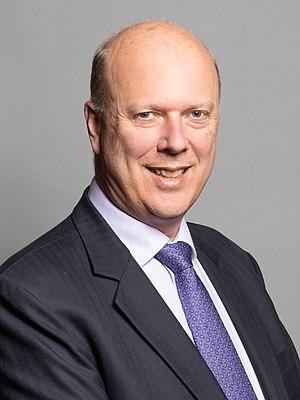
Au Royaume-Uni, le leader fantôme de la Chambre des communes est un membre du cabinet fantôme. Il est le pendant au sein de l'opposition officielle du leader de la Chambre des communes.
Christopher Stephen Grayling, dit Chris Grayling, né le 1ᵉʳ avril 1962 à Londres, est un homme politique britannique. Membre du Parti conservateur, il est notamment leader de la Chambre des communes et lord président du Conseil du 9 mai 2015 au 13 juillet 2016. Il siège à la Chambre des communes du Royaume-Uni depuis le 7 juin 2001 pour Epsom and Ewell.
Le Secrétaire de l'ombre aux Transports fait partie du cabinet fantôme du Royaume-Uni, il est chargé de la politique de l'opposition sur le transport.